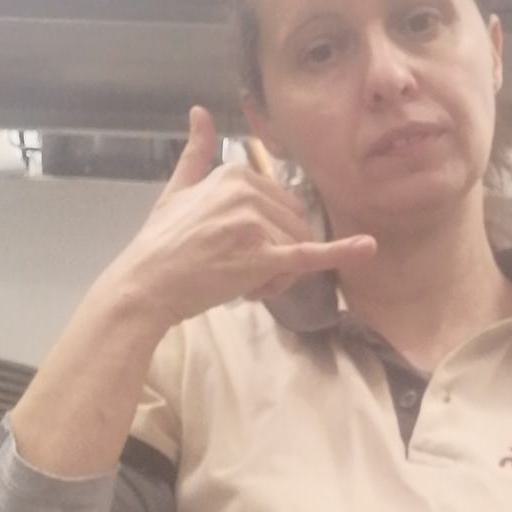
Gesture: call